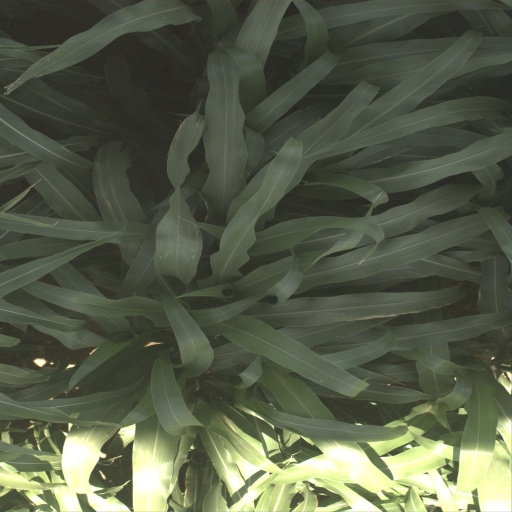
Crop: sorghum